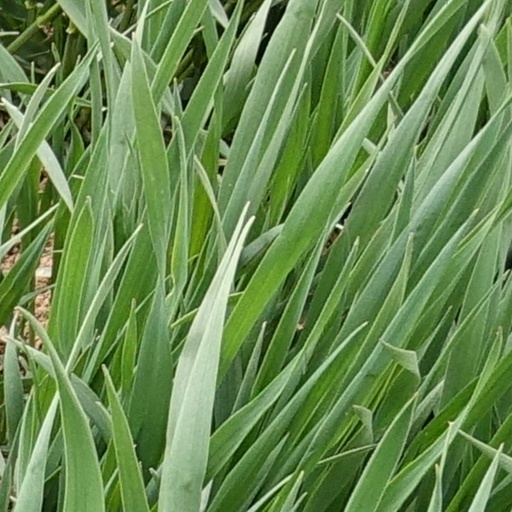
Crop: wheat